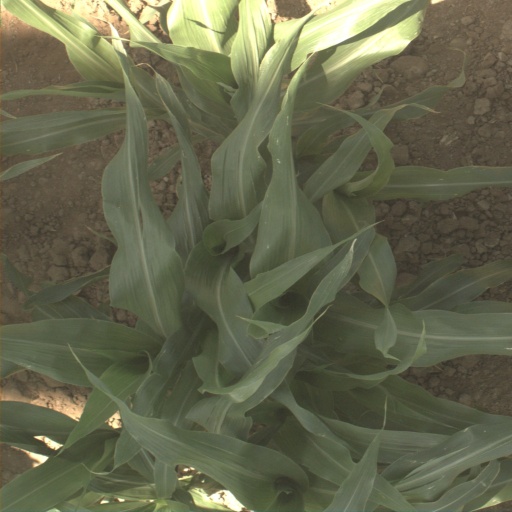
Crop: sorghum